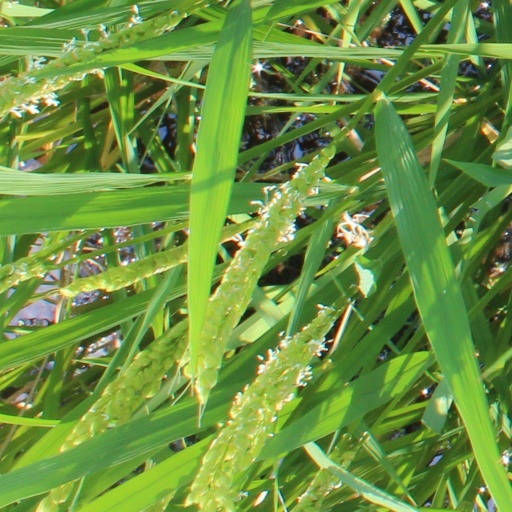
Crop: rice